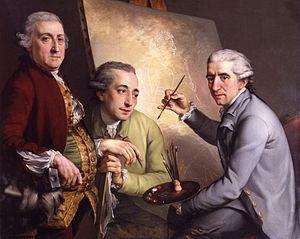
Giovanni Battista Cipriani, né en 1727 à Florence en Toscane et mort en 1785 à Hammersmith au Royaume-Uni, est un graveur et peintre italien rococo et néoclassique du XVIIIᵉ siècle actif surtout en Angleterre.